Geumsansa

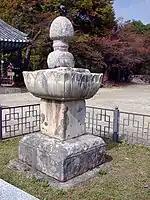
"Noju"

Described as a relic, Noju is found between two of the temple's buildings, Daejeokgwangjeon Hall and Daejanggak Hall. Noju is believed to date from the early Goryeo period or the 10th century. The function or purpose of this relic remains unknown. With the small sculpture of a bud positioned on the top removed, it may have served as a square pedestal for an image of the Buddha. Noju is constructed of three stone pedestals neatly layered at the bottom, middle and top. The bud-shaped magic stone ornament found at the peak of the relic is similar to that found at the apex of a wooden pagoda. Pole patterns are engraved on the back and edge of the bottom pedestal with eight longish ovals on the surface. The 16 petals of a lotus flower are engraved on the front. The middle pedestal has no decoration on its sides. The 16 petals of the lotus flower motif found at the bottom is repeated on the top pedestal, but with the lotus flower petals on the top pedestal being longer and slimmer than those found on the bottom pedestal. Each side of the base is long making the relic tall.